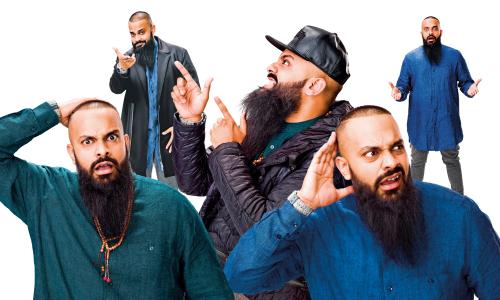
Gender: men